Susan Shelby Magoffin

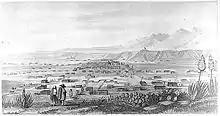
Santa Fe in 1846

The army under General Stephen W. Kearny had entered Santa Fe on 15 August 1846 without opposition, since the Mexican governor Manuel Armijo had told his soldiers not to fight.